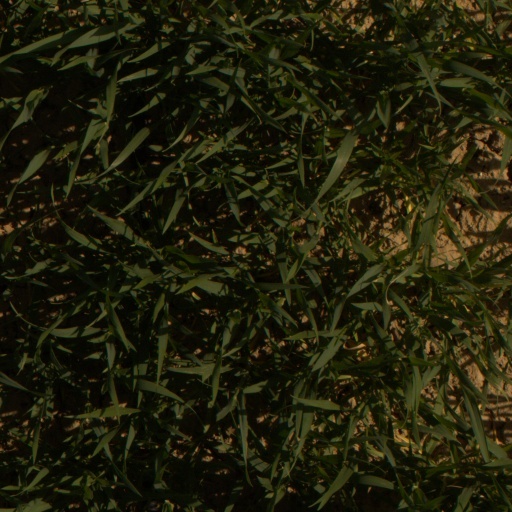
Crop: wheat